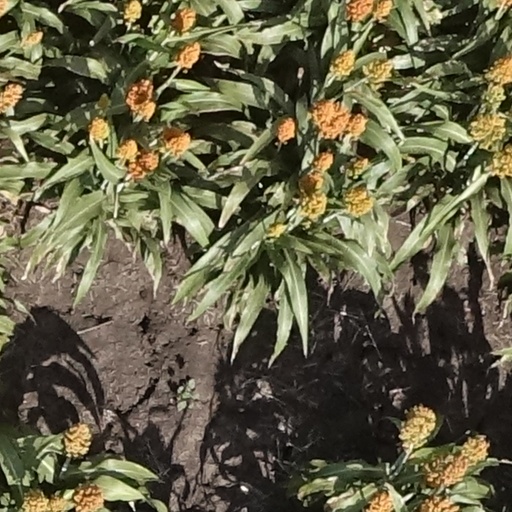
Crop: sorghum